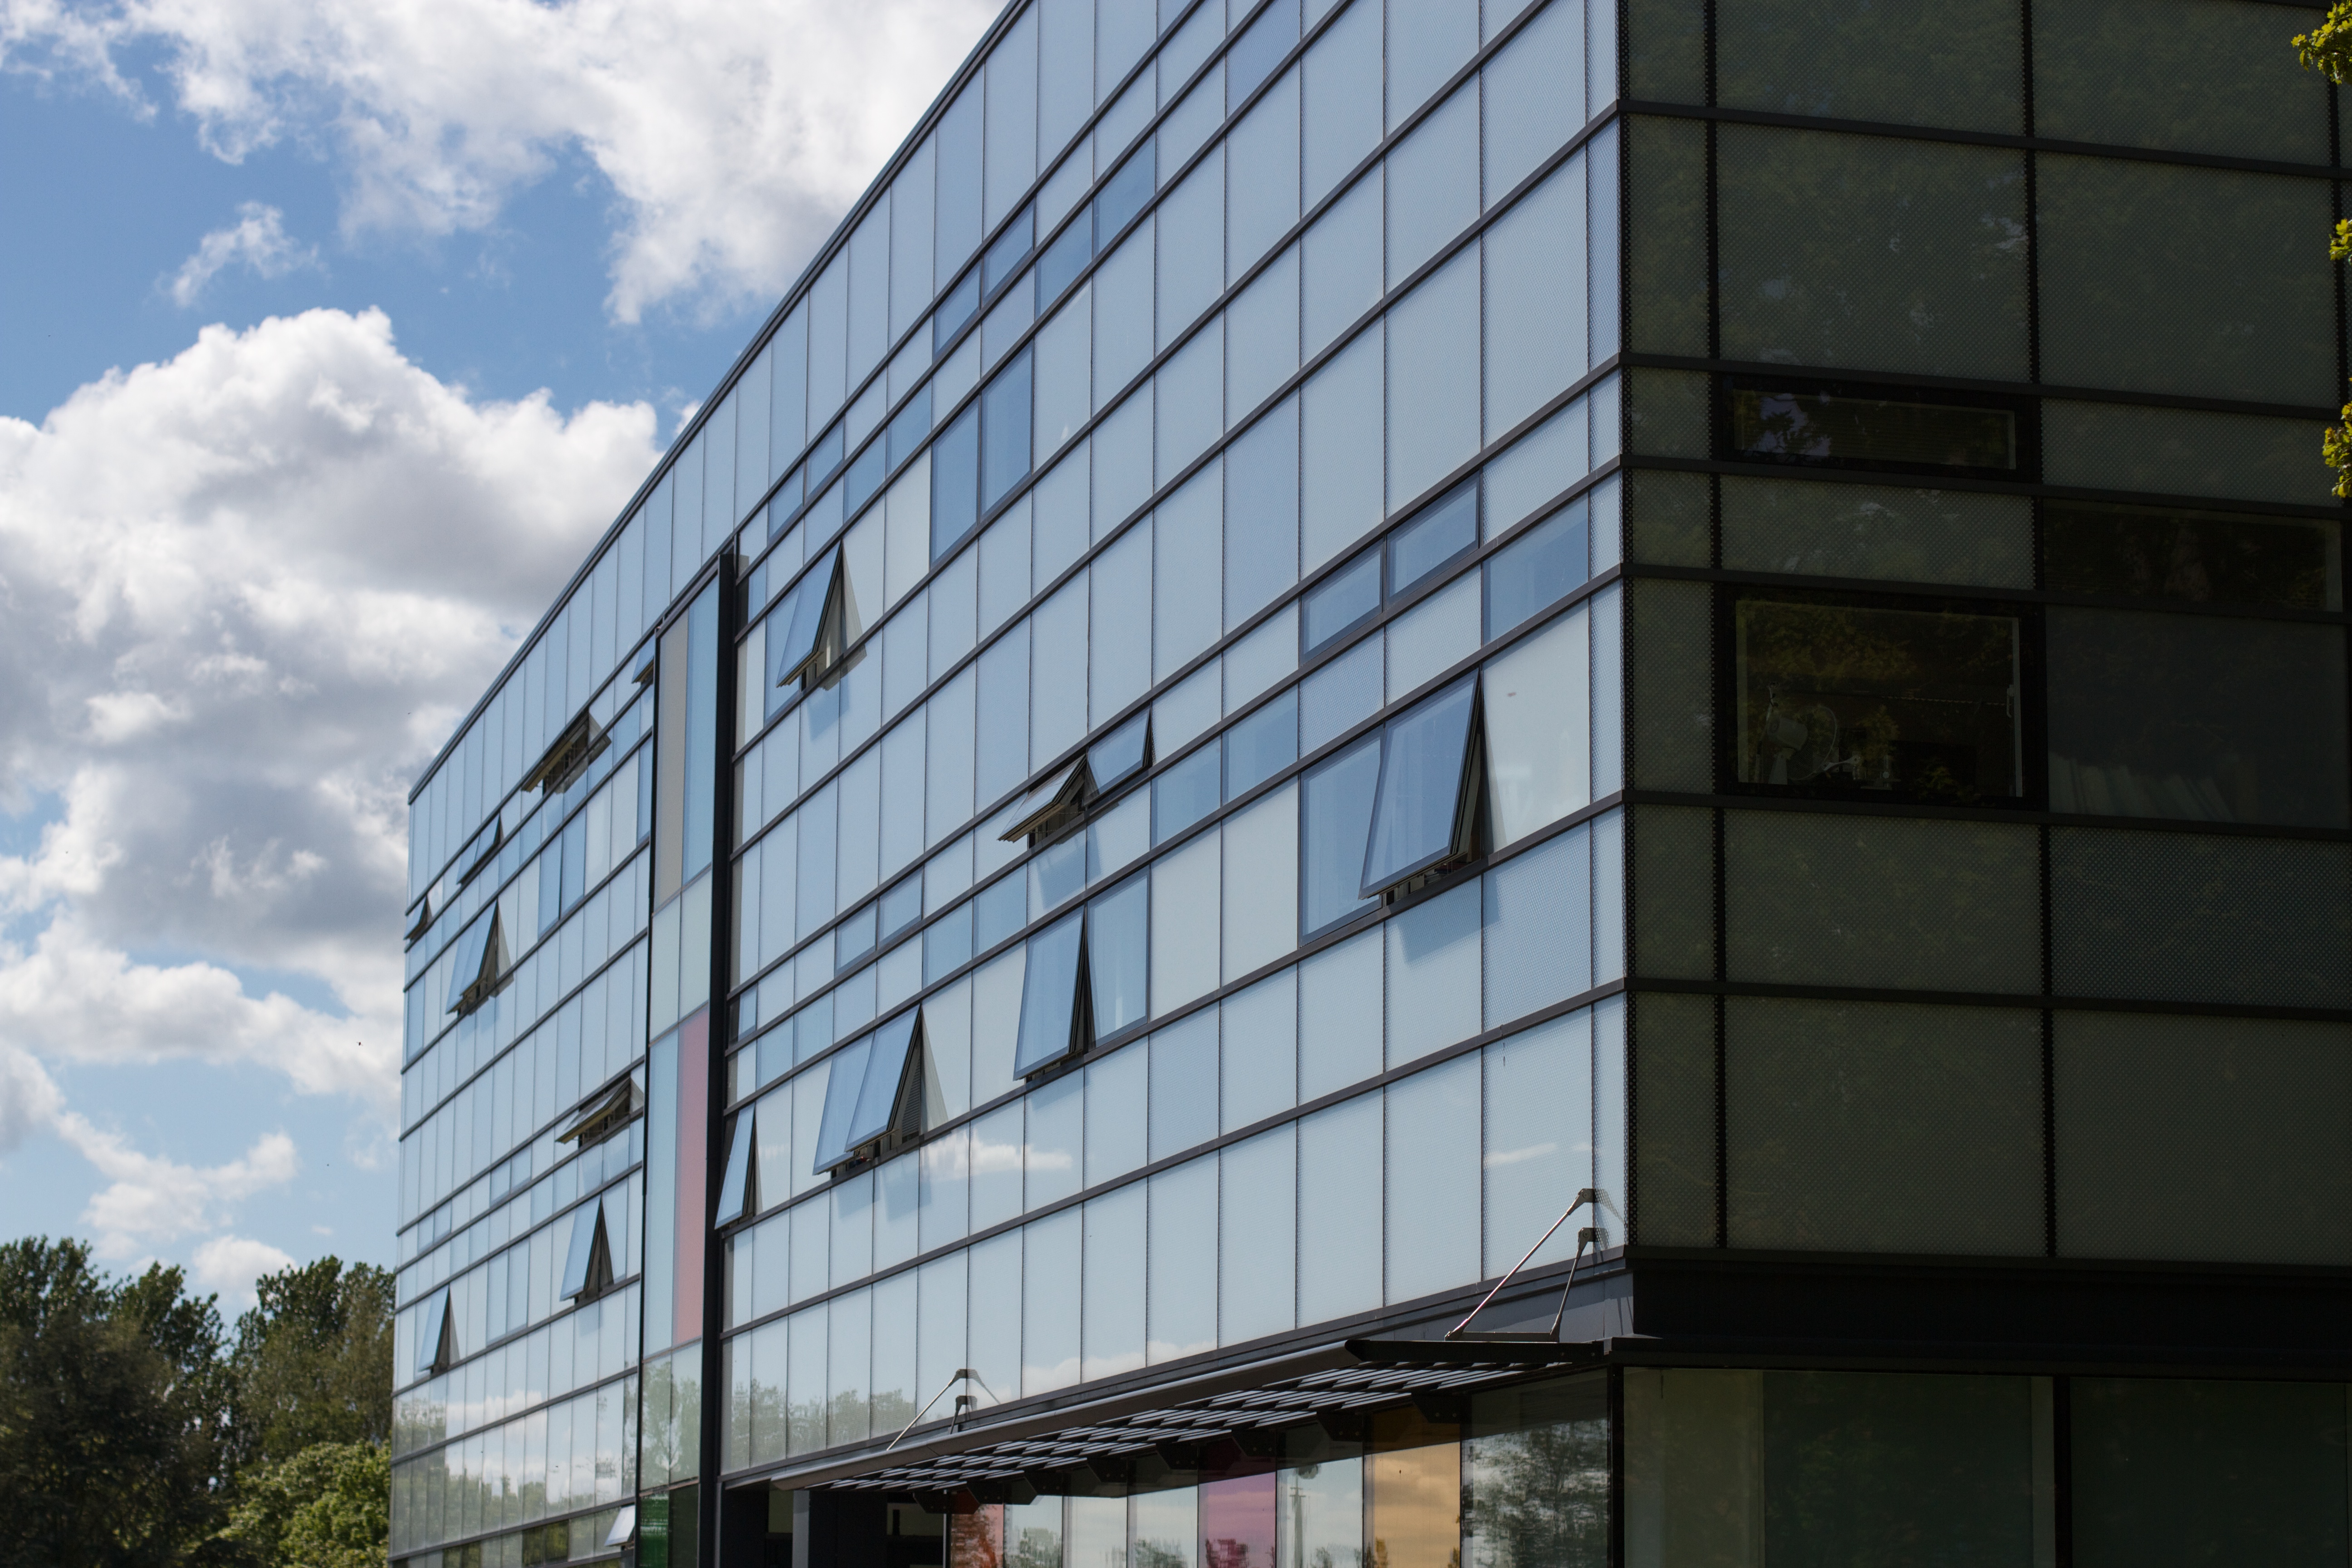
architecture, building, skyscraper, facade, tower block, commercial building, headquarters, condominium, brutalist architecture